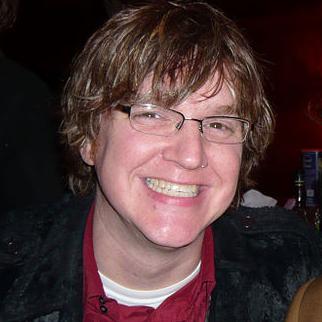
Age: 38